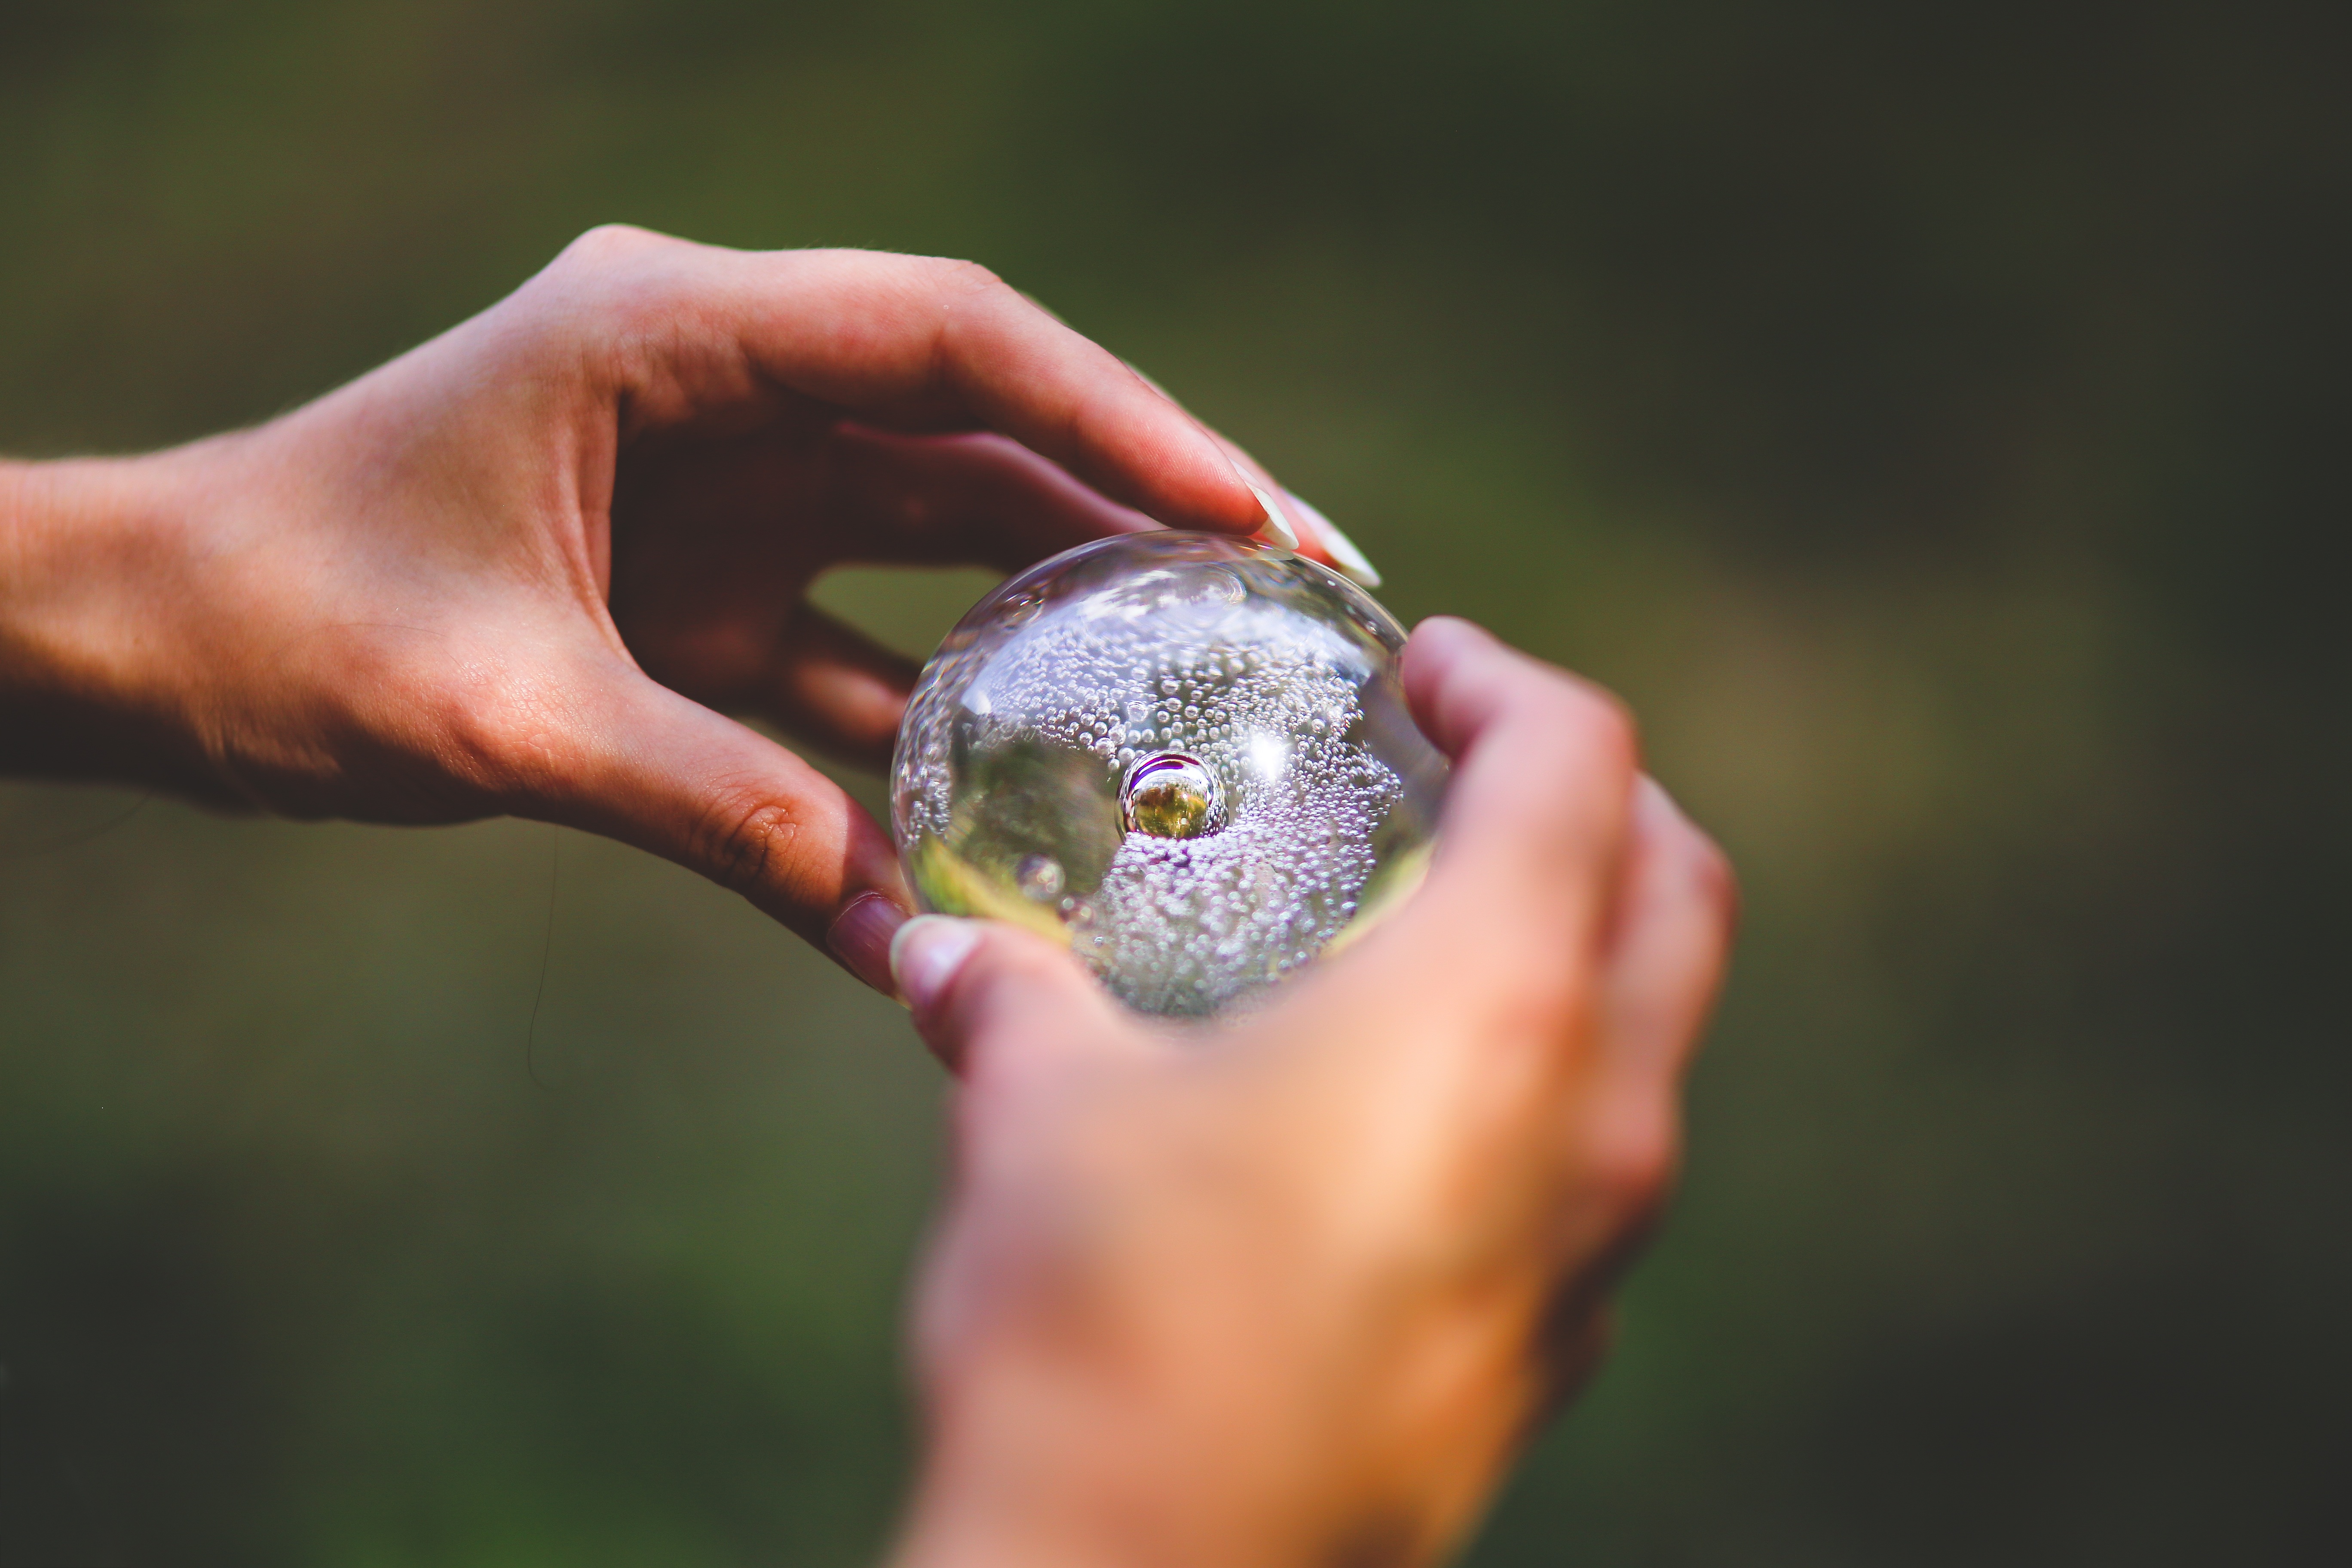
hand, nature, branch, bird, girl, woman, leaf, flower, glass, female, produce, small, fauna, close up, art, hands, little, ball, vertebrate, crystal, macro photography